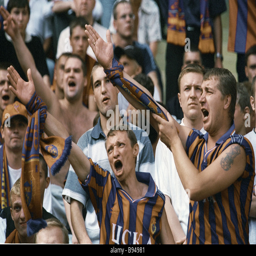
football fans during the match